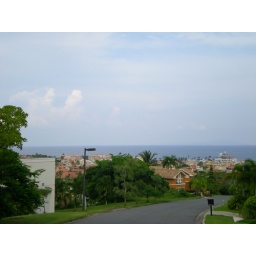
The tops of the houses and the ocean in Palmas